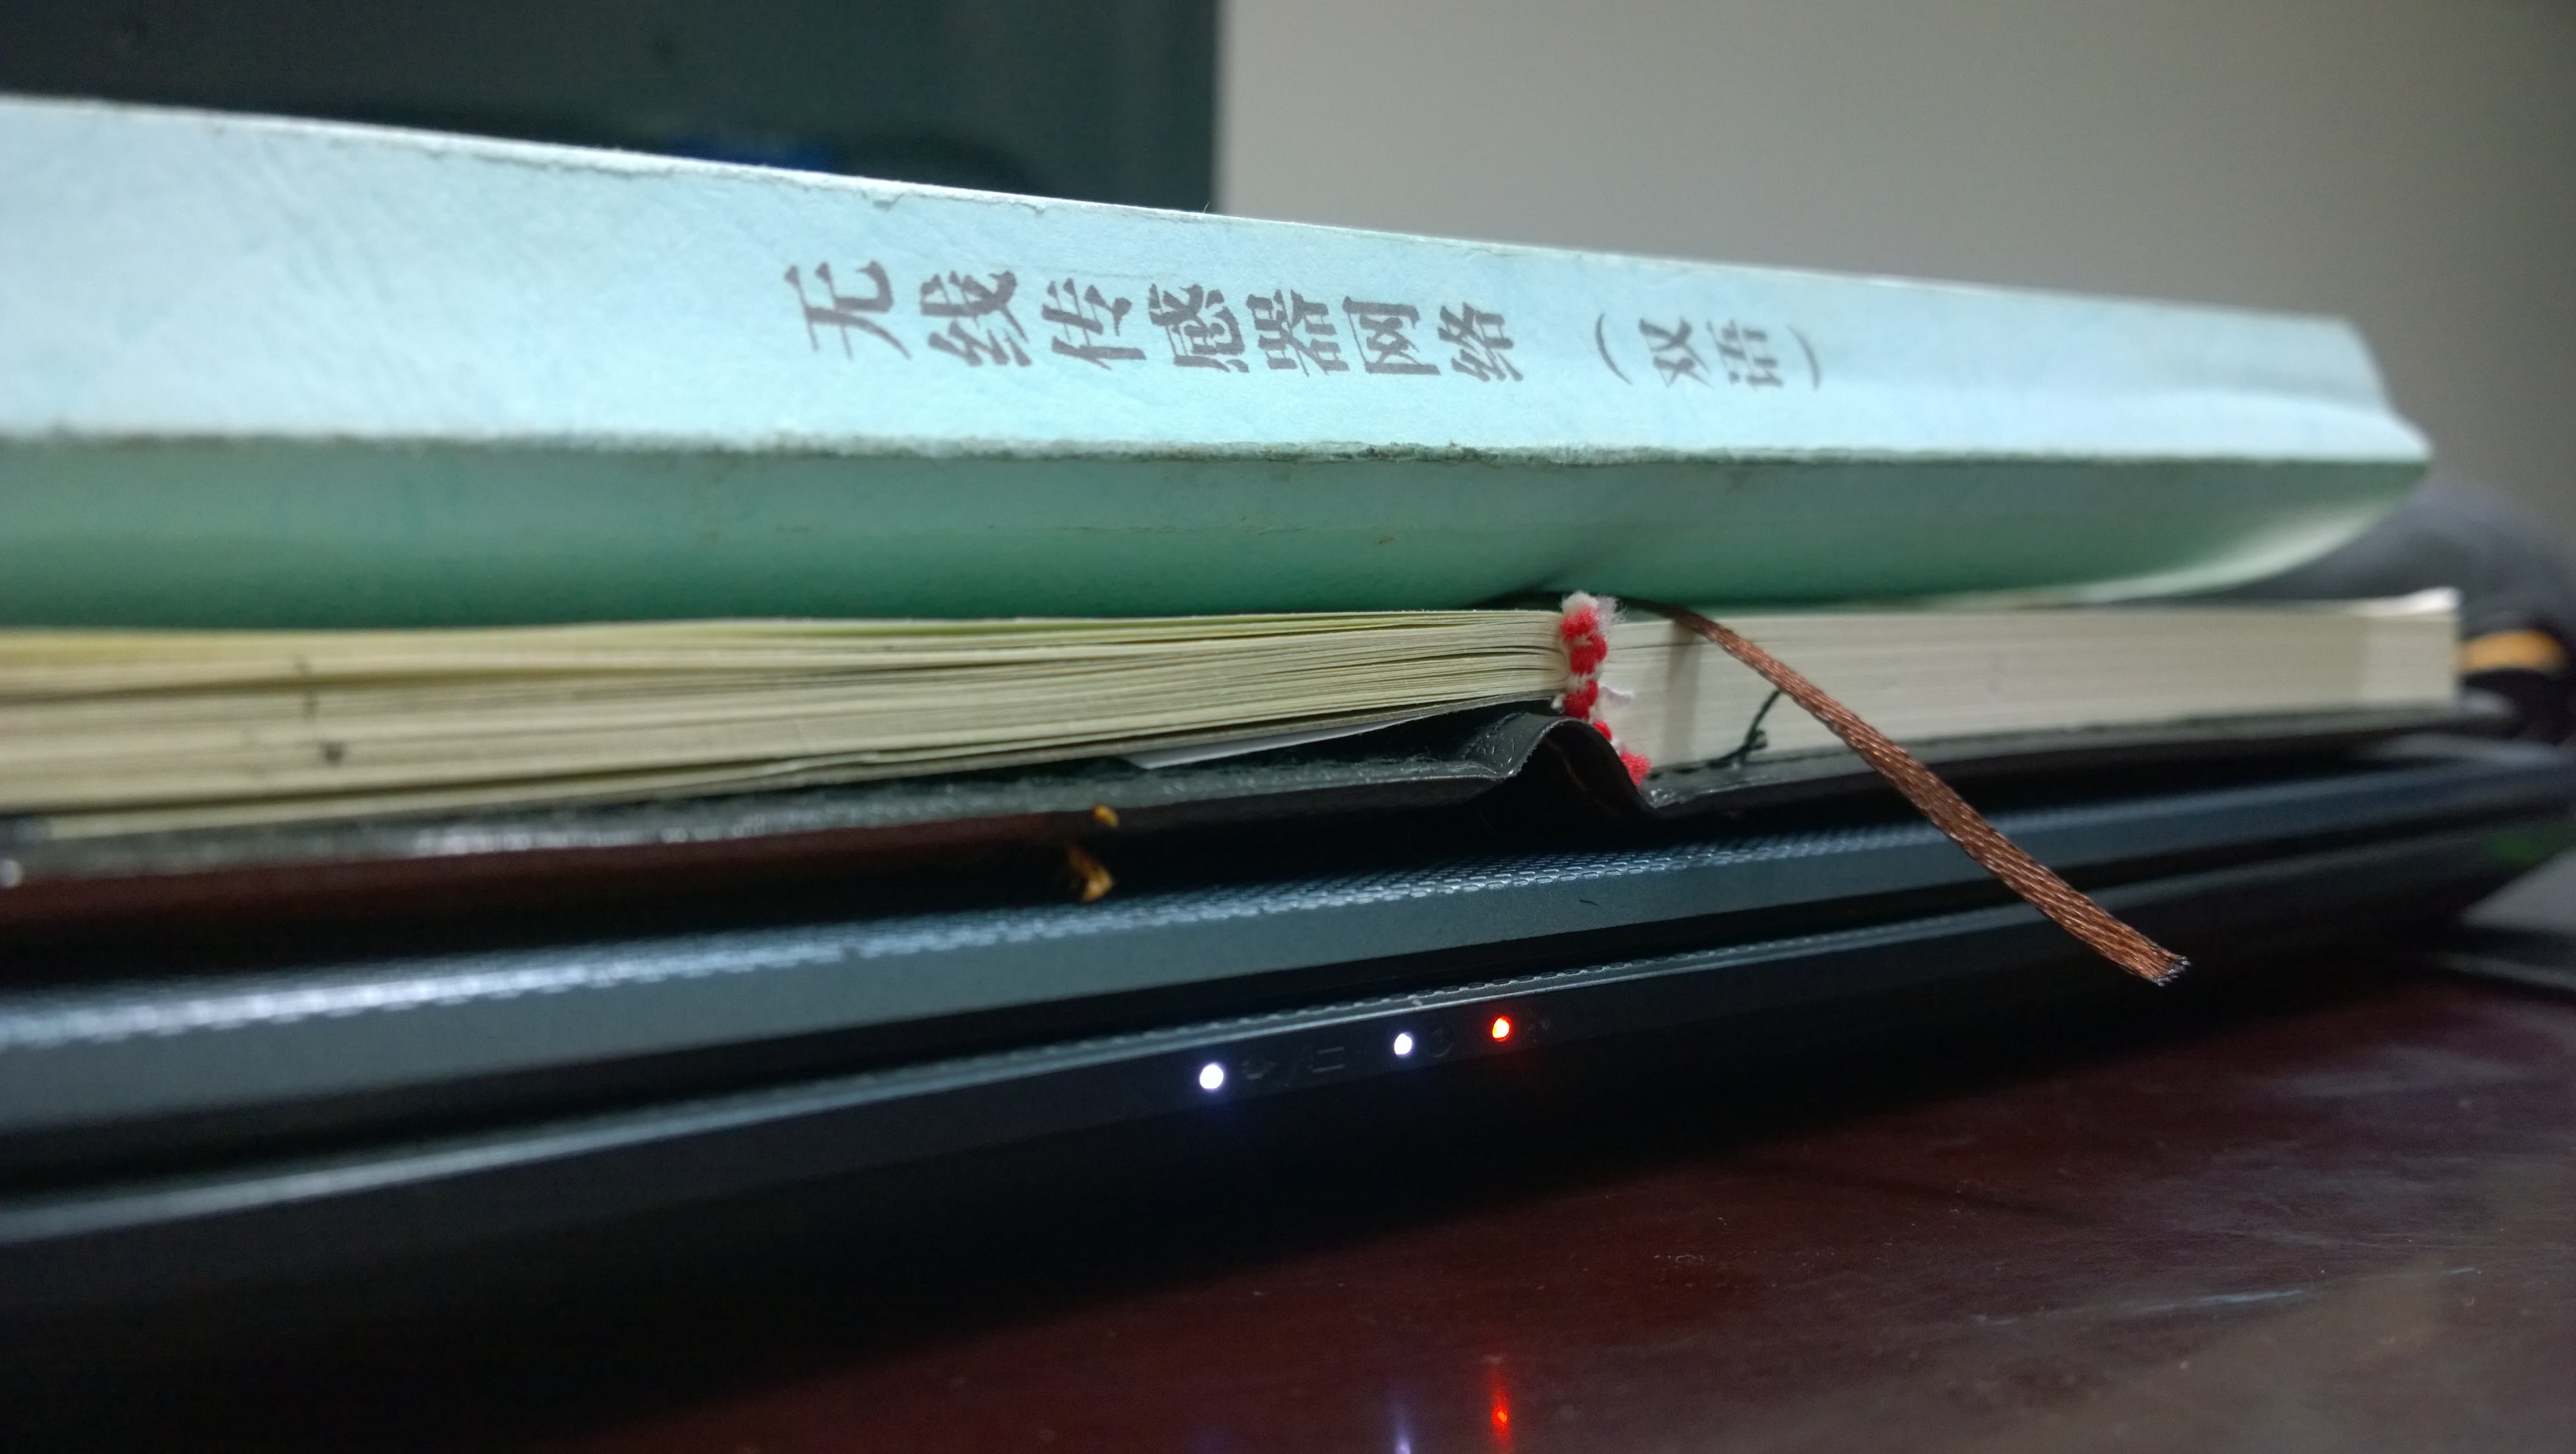
laptop, notebook, book, vehicle, weapon, bumper, school, review, examination, wireless sensor network, automotive exterior, cue stick